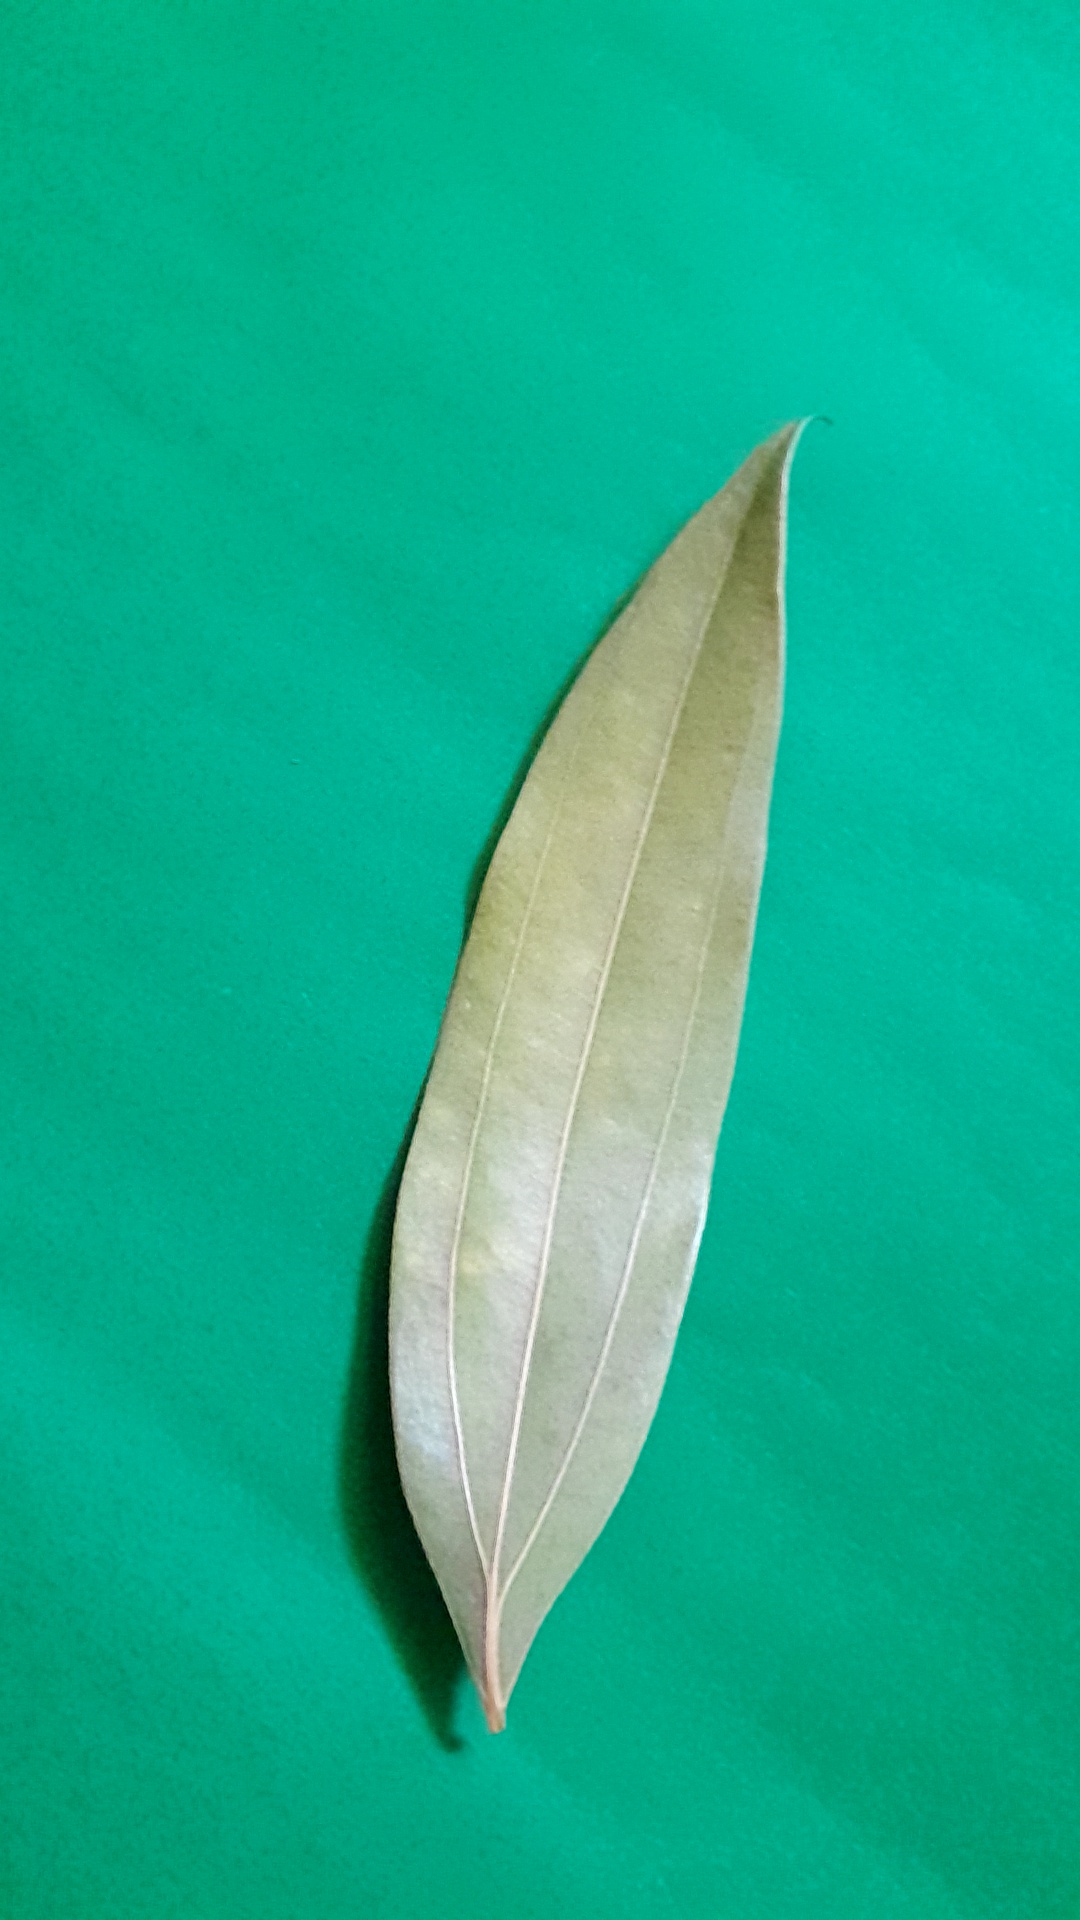
Label: Dry Leaf